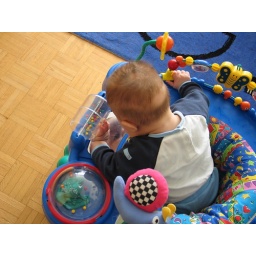
boy in the mirror